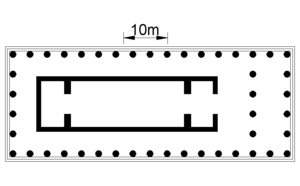
Sélinonte ou Sélinous est une ancienne cité grecque située sur la côte sud de la Sicile.